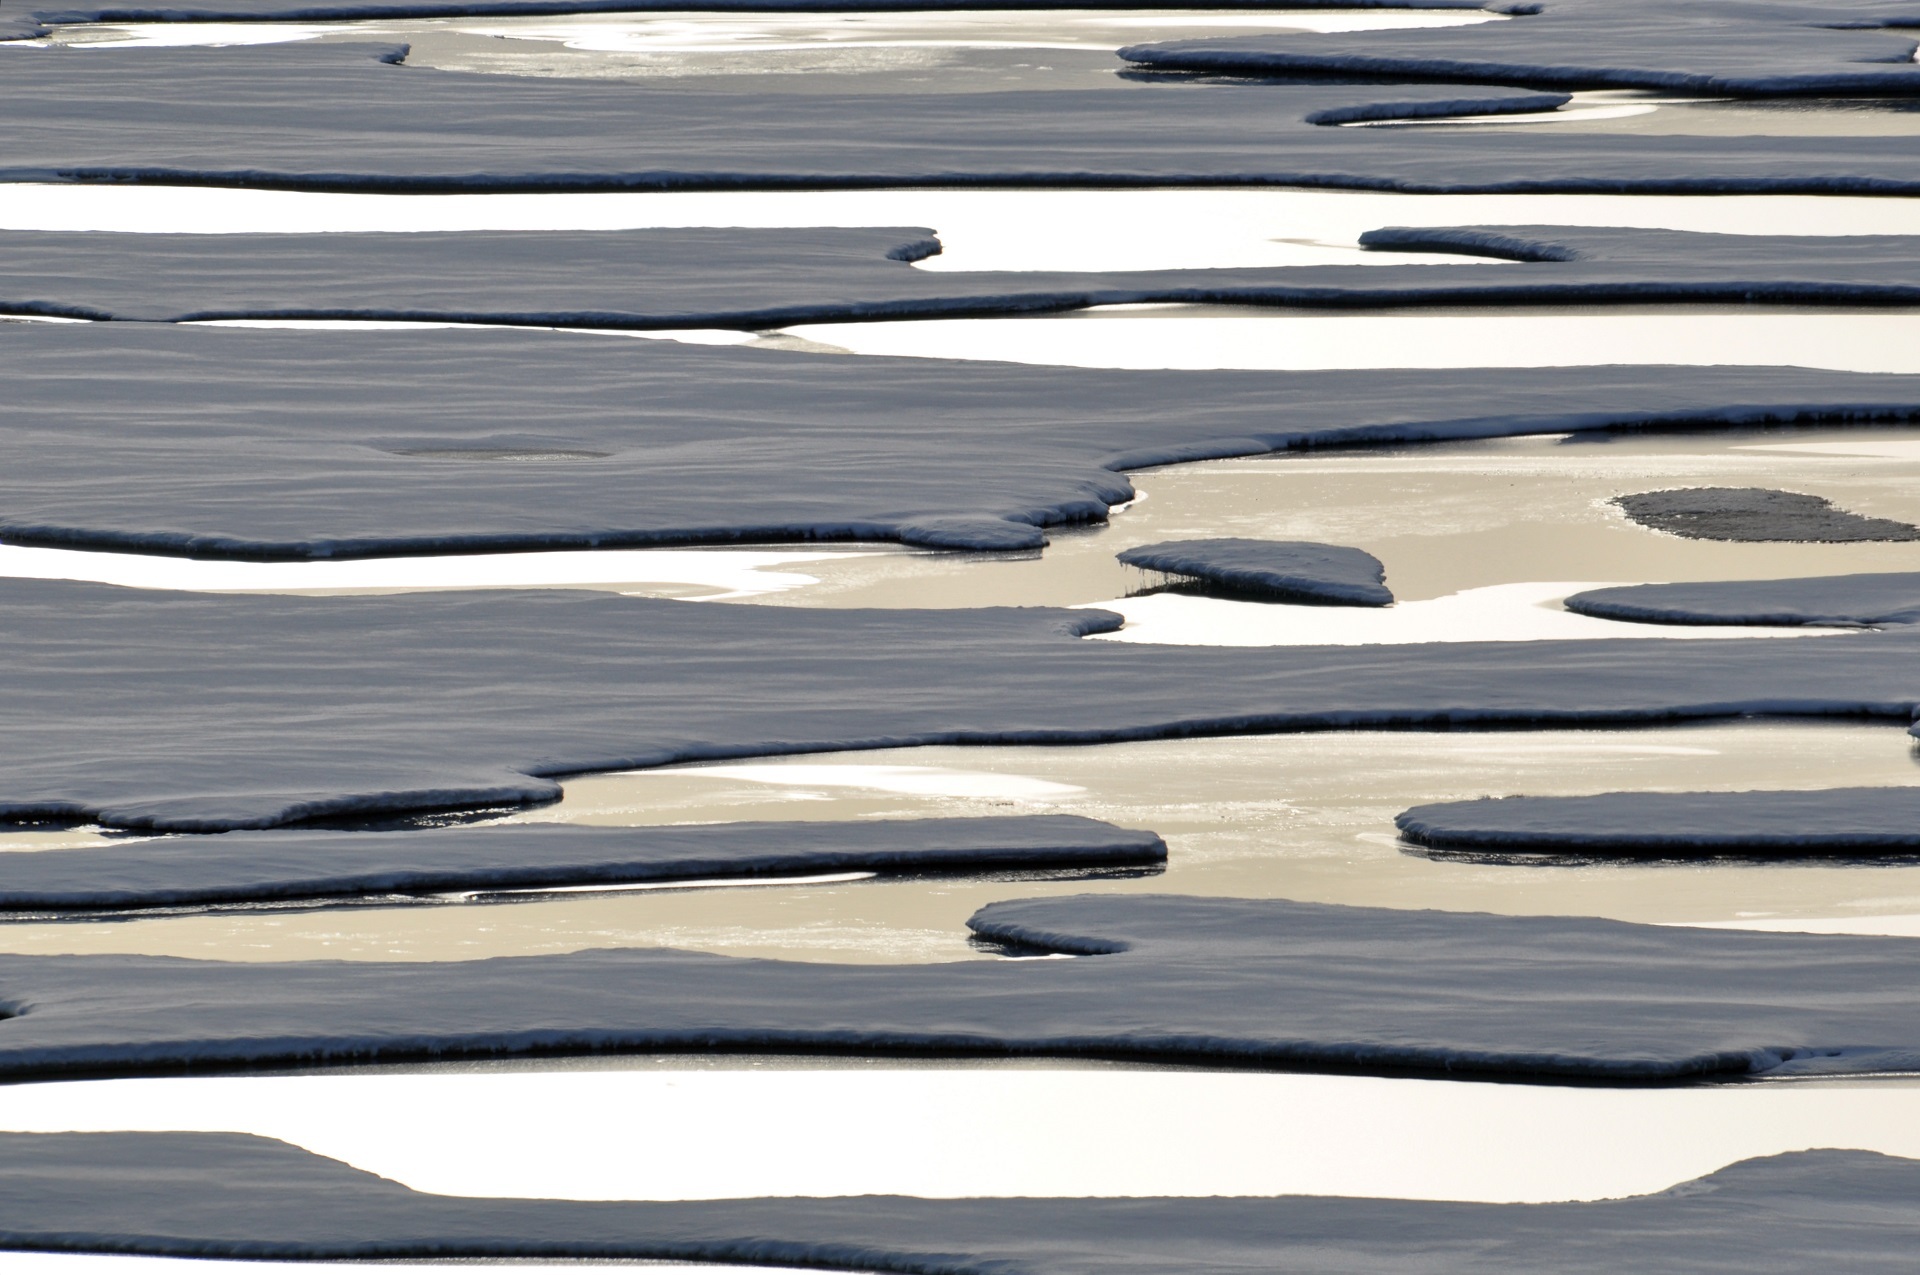
sea, water, snow, cold, wing, wood, roof, asphalt, ice, line, reflection, scenic, seascape, frozen, lighting, material, sunny, flooring, arctic ocean, outdoor structure